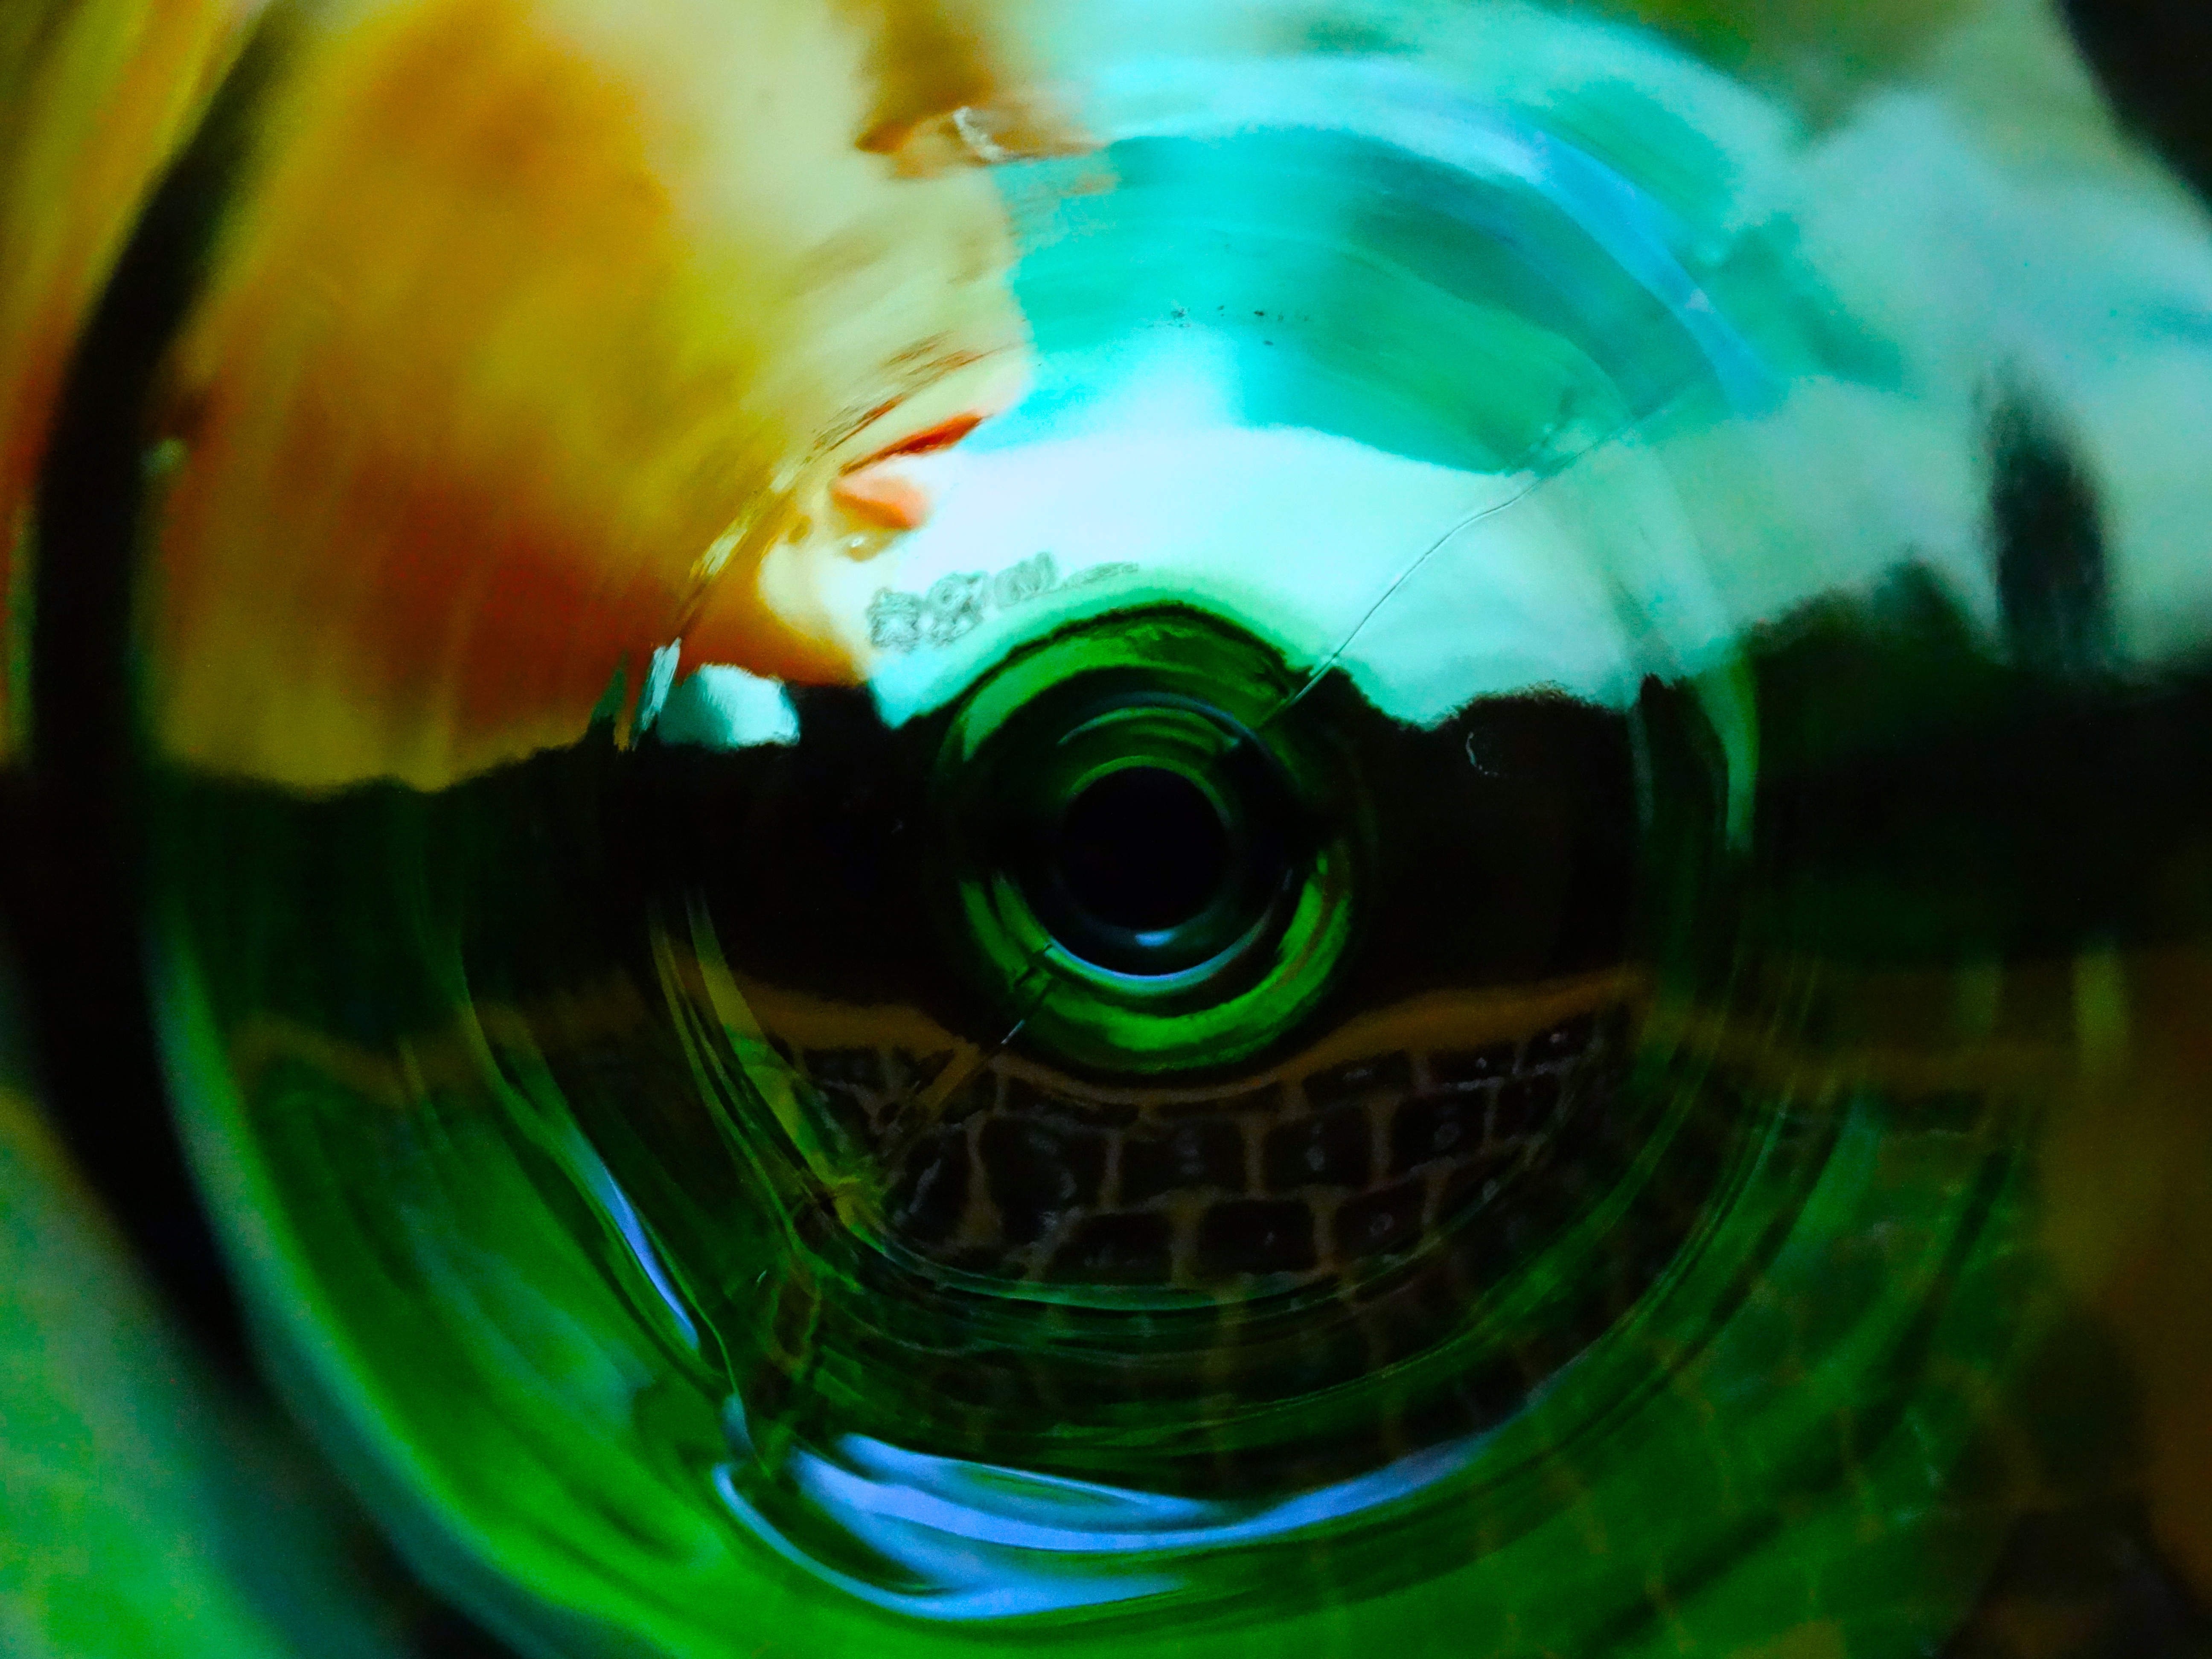
light, photography, sunlight, leaf, flower, glass, green, reflection, color, blue, yellow, circle, close up, transparent, face, eye, organ, macro photography, vortex, computer wallpaper, glass green, glass effect